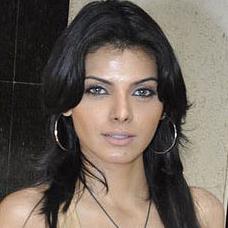
Age: 26